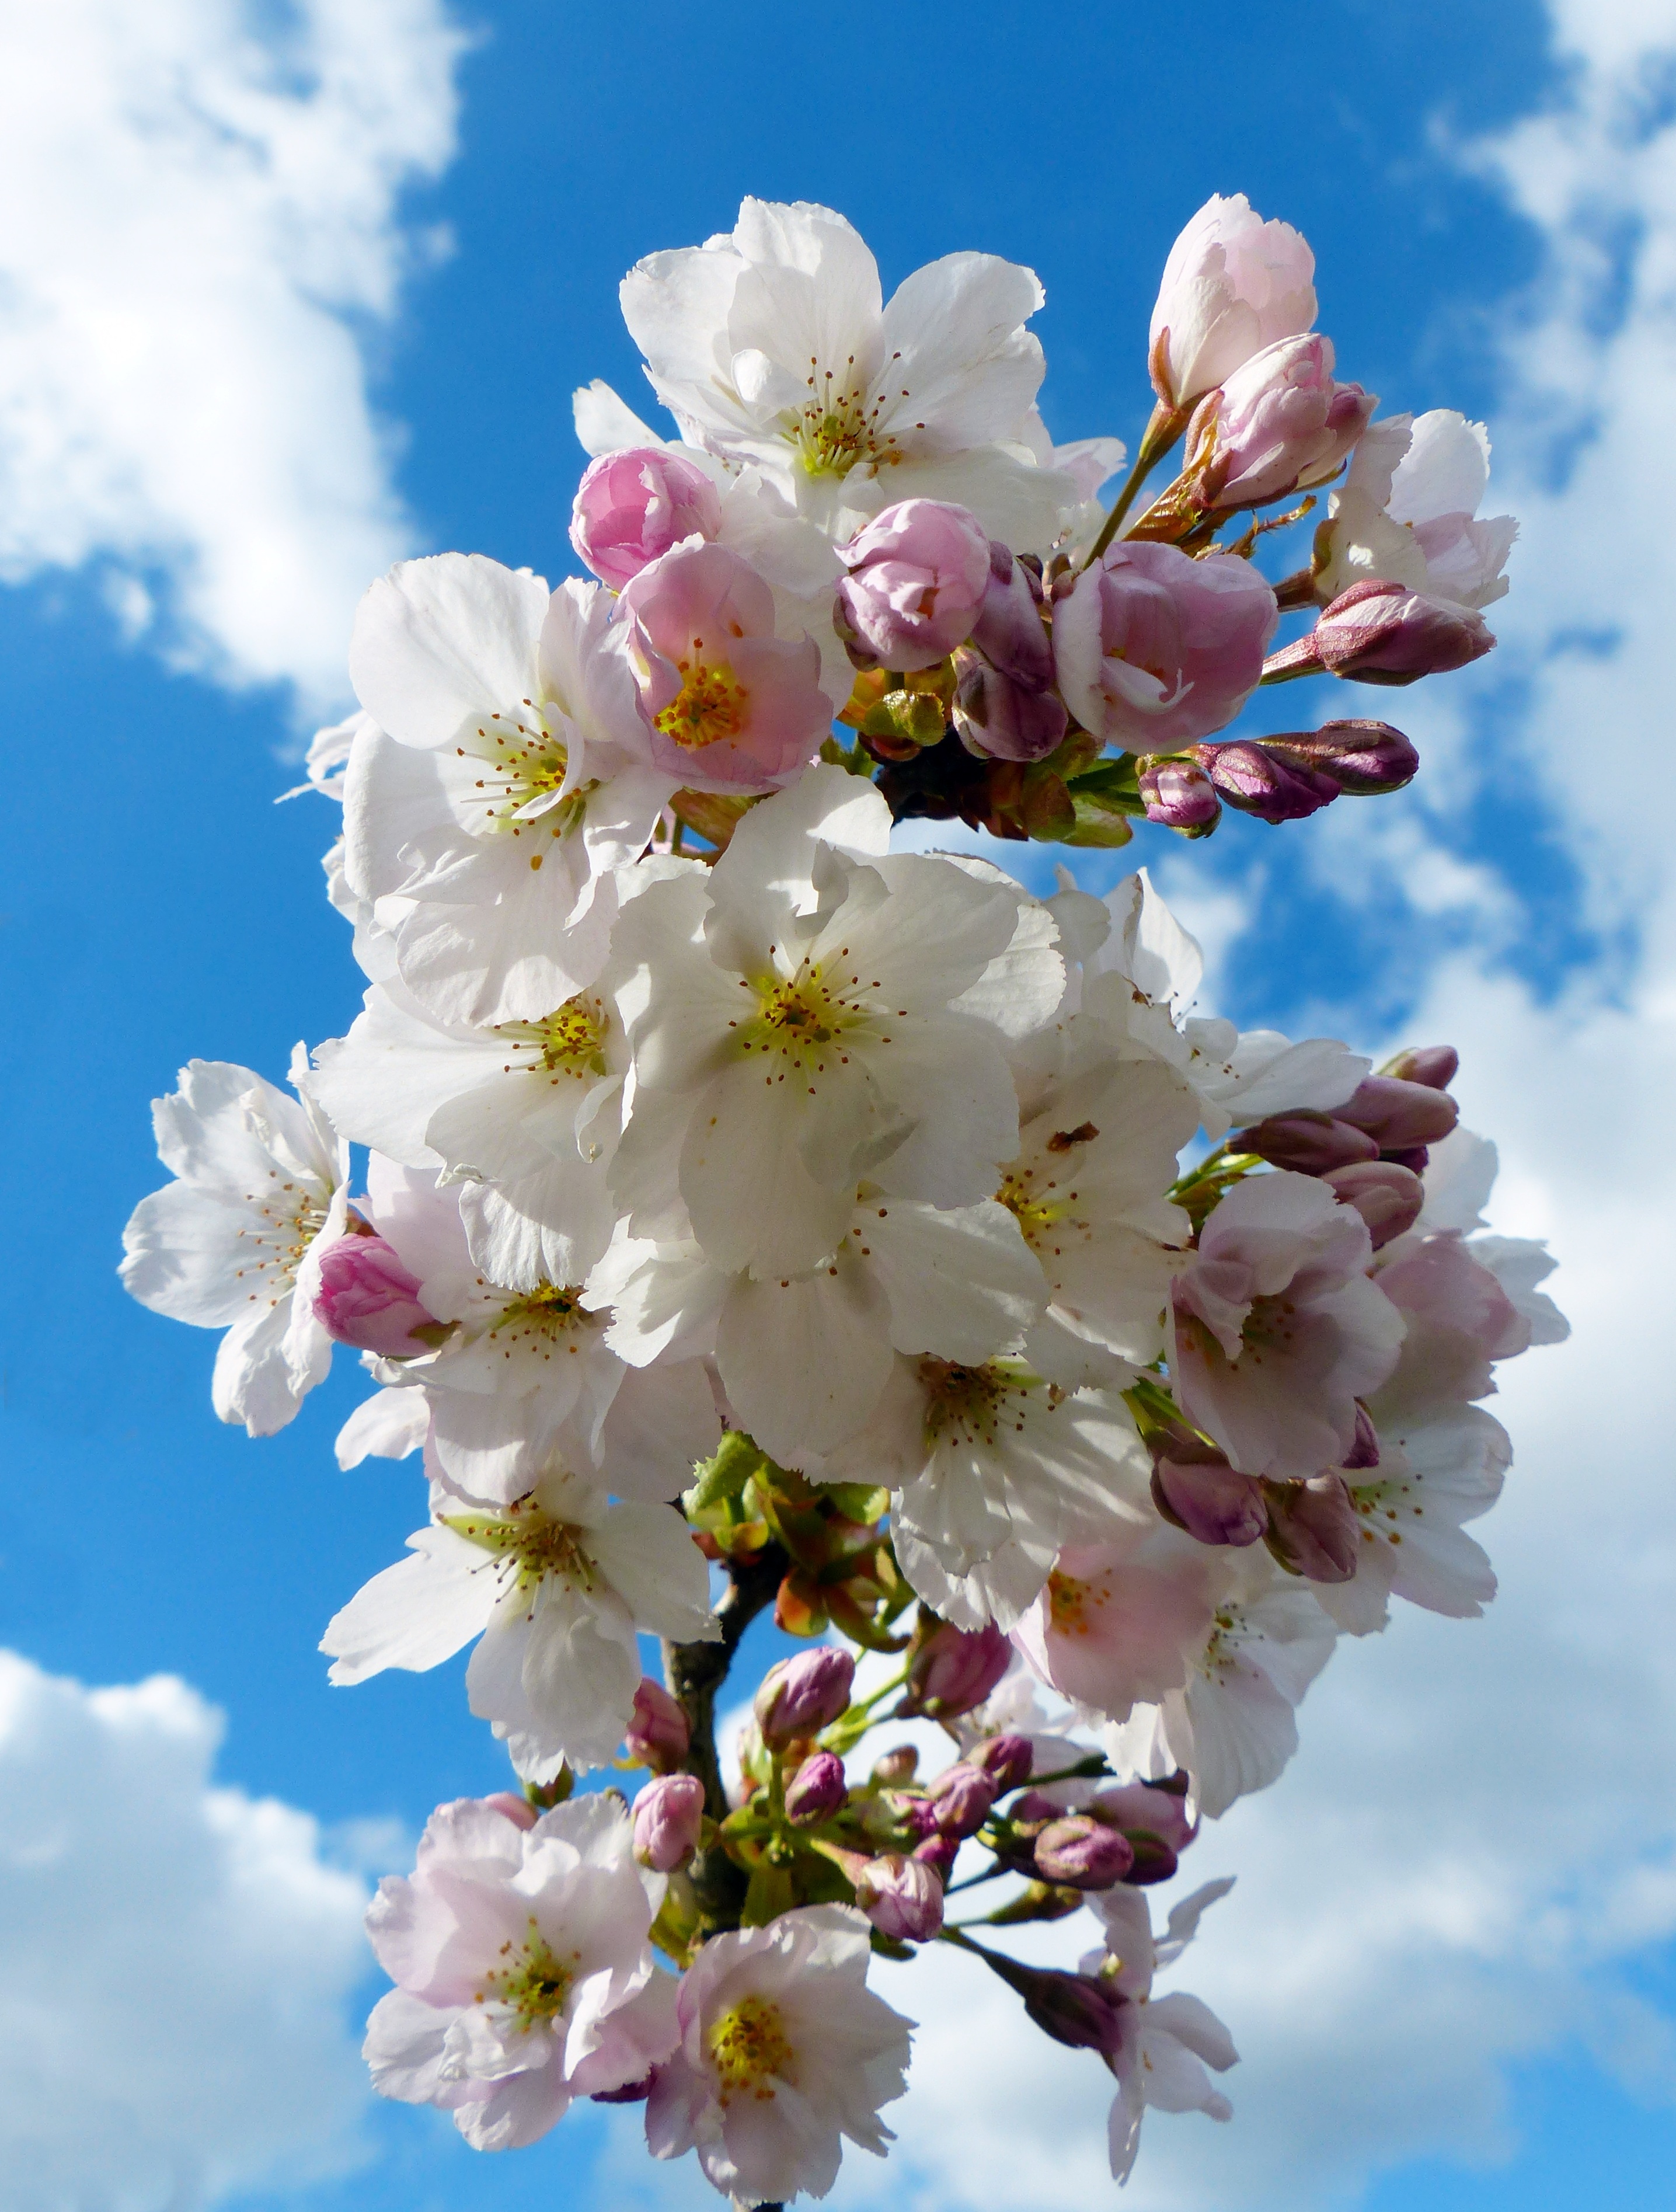
branch, blossom, plant, sky, flower, petal, bloom, spring, produce, flora, cherry blossom, japanese cherry trees, macro photography, flowering plant, japanese flowering cherry, ornamental cherry, land plant, column cherry